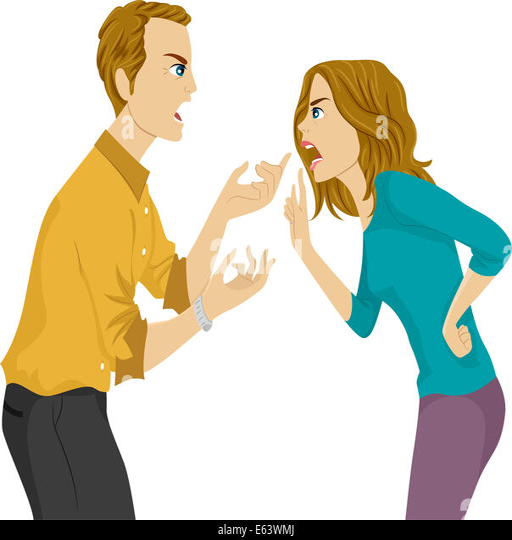
illustration of a religious practice arguing